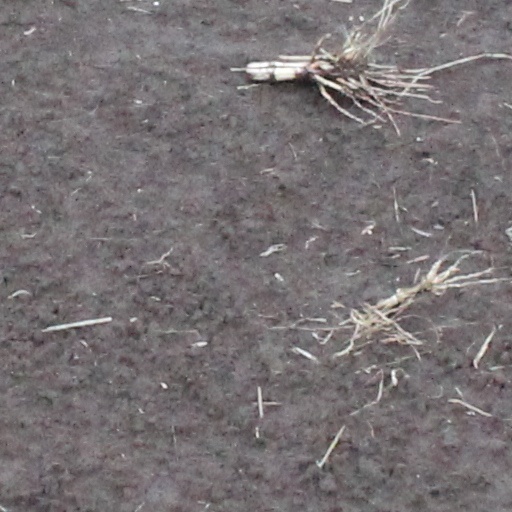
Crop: wheat